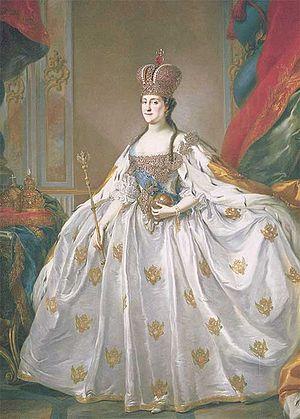
Stefano Torelli est un peintre italien rococo, qui travailla en Allemagne et surtout en Russie. Il était le fils du peintre baroque Felice Torelli et le neveu du violoniste et compositeur baroque Giuseppe Torelli.